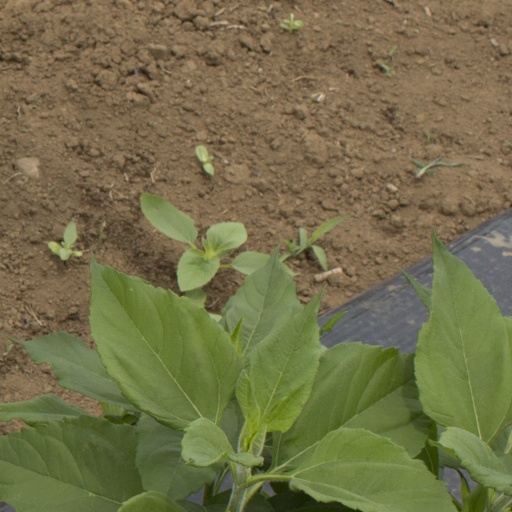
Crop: Jerusalem artichoke